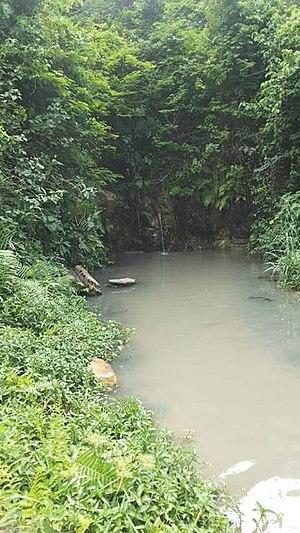
Petite chute d'eau de zangnanado, chute d'eau miraculé qui ne se seche jamais
Zagnanado est une ville du sud du Bénin, chef-lieu de la commune du même nom et préfecture du département de Zou.